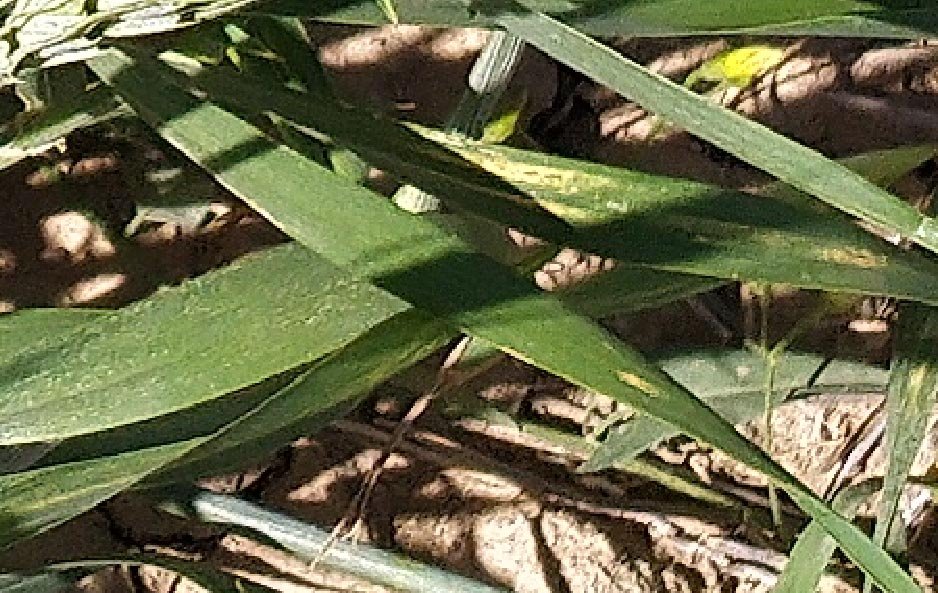
Label: Wheat___Healthy